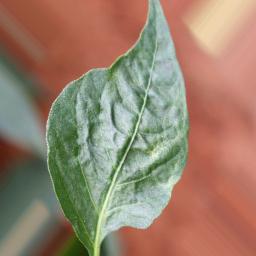
Label: mites_and_trips